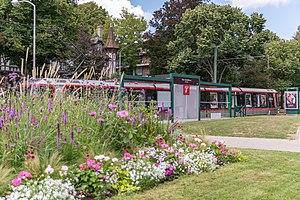
L'arret de tramway Parc Barbieux Avenue Jean Jaures. Transport. Tramway. Ilevia.
Roubaix est une commune française située dans le département du Nord, en région Hauts-de-France. Elle est le chef-lieu de deux cantons. Autrefois appelée Robacum ensuite au XIe nommée Rubaix et plus fréquemment au XIIe Rosbais et Rosbacum.